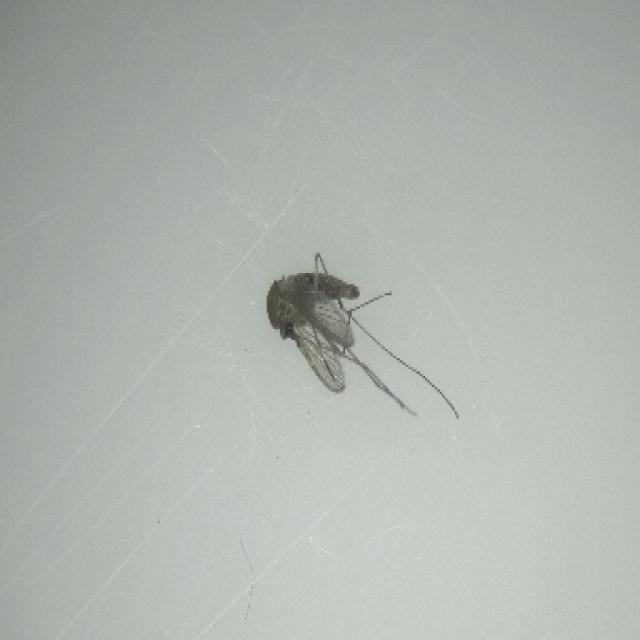
Species: culex_tritaeniorhynchus